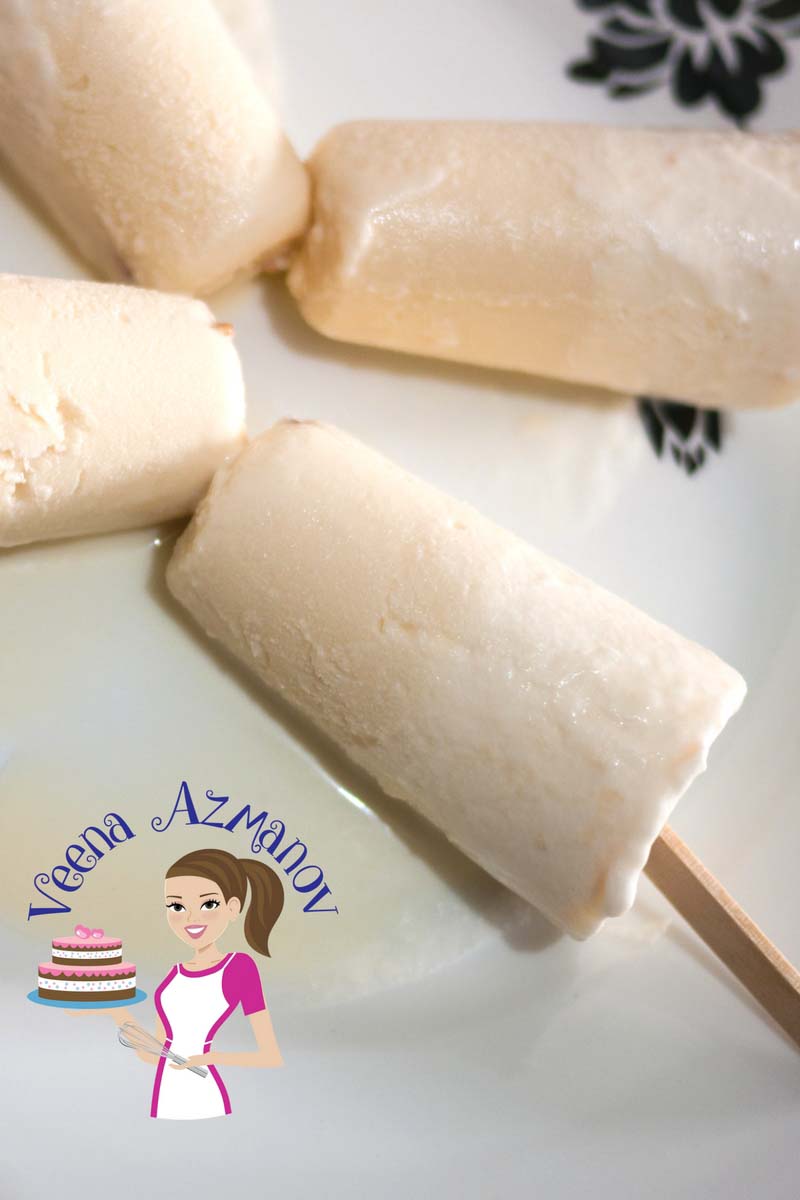
Dish: kulfi